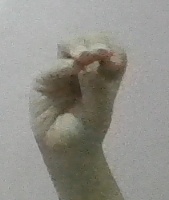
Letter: ha